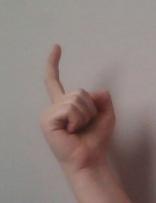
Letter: ra